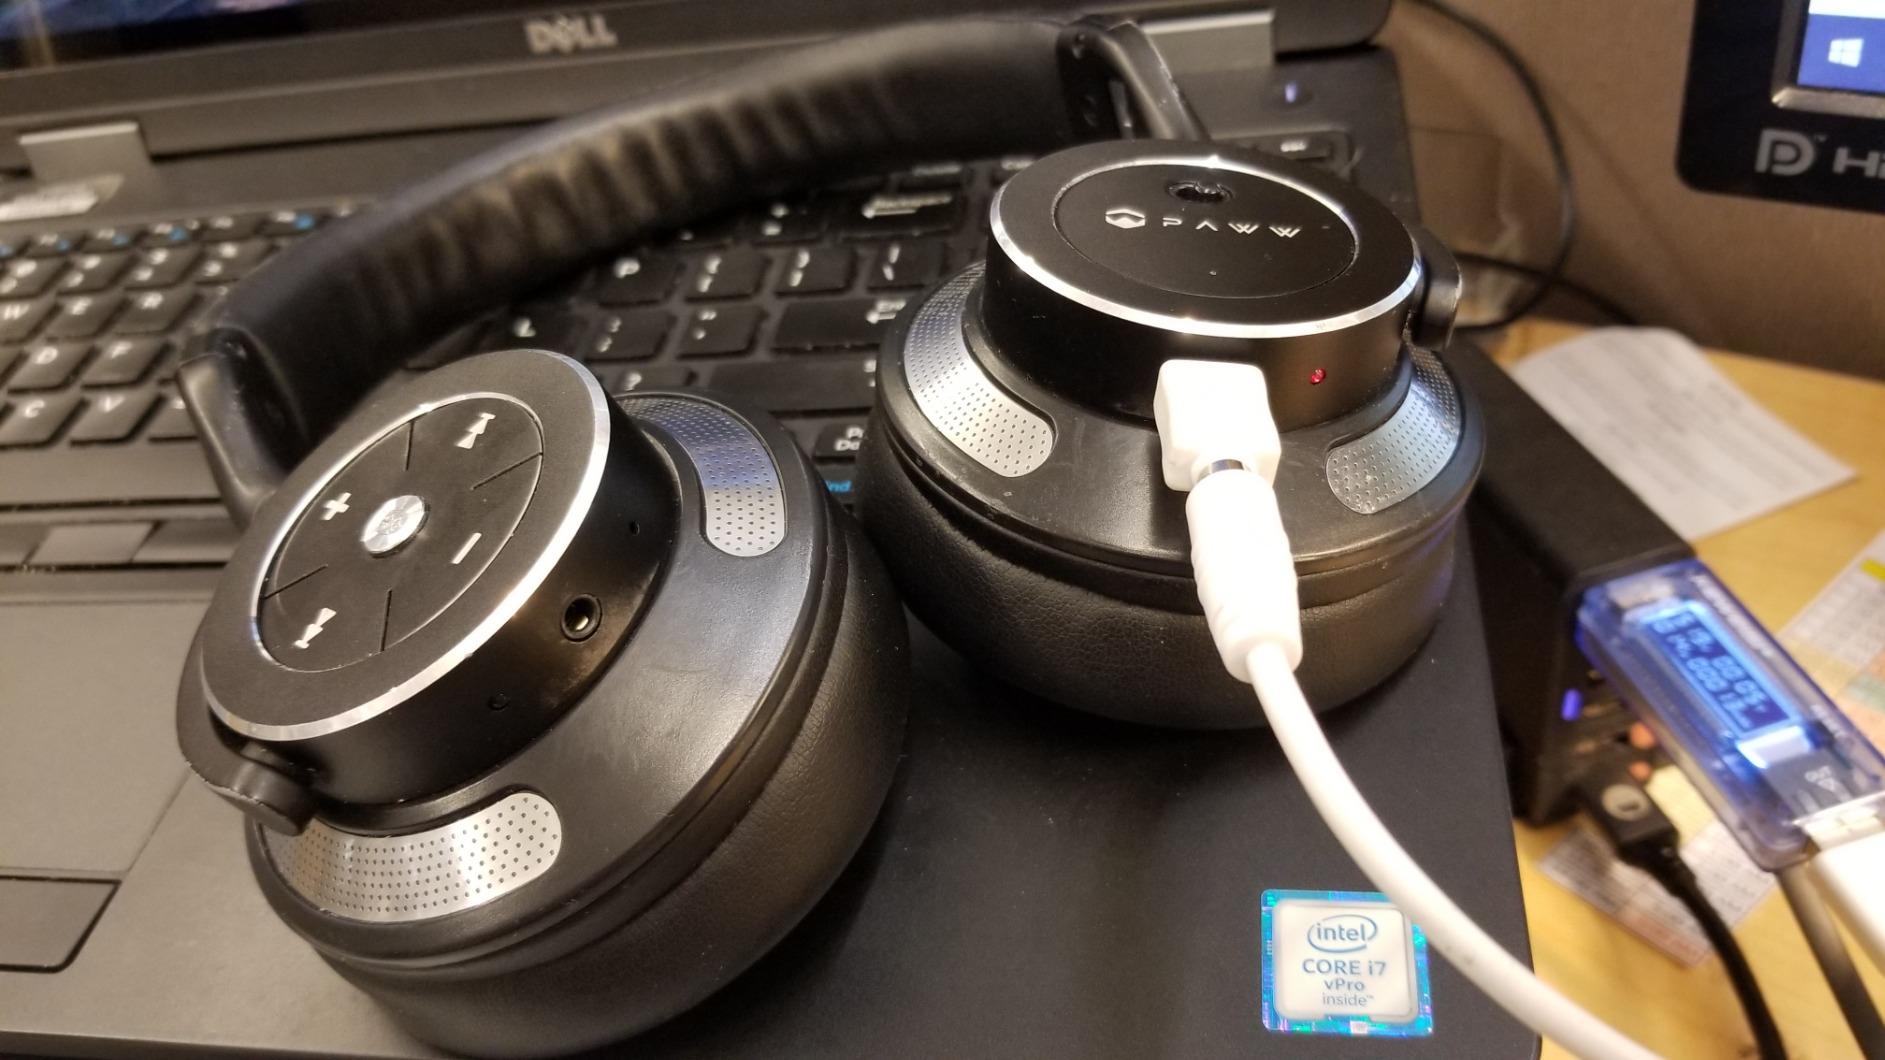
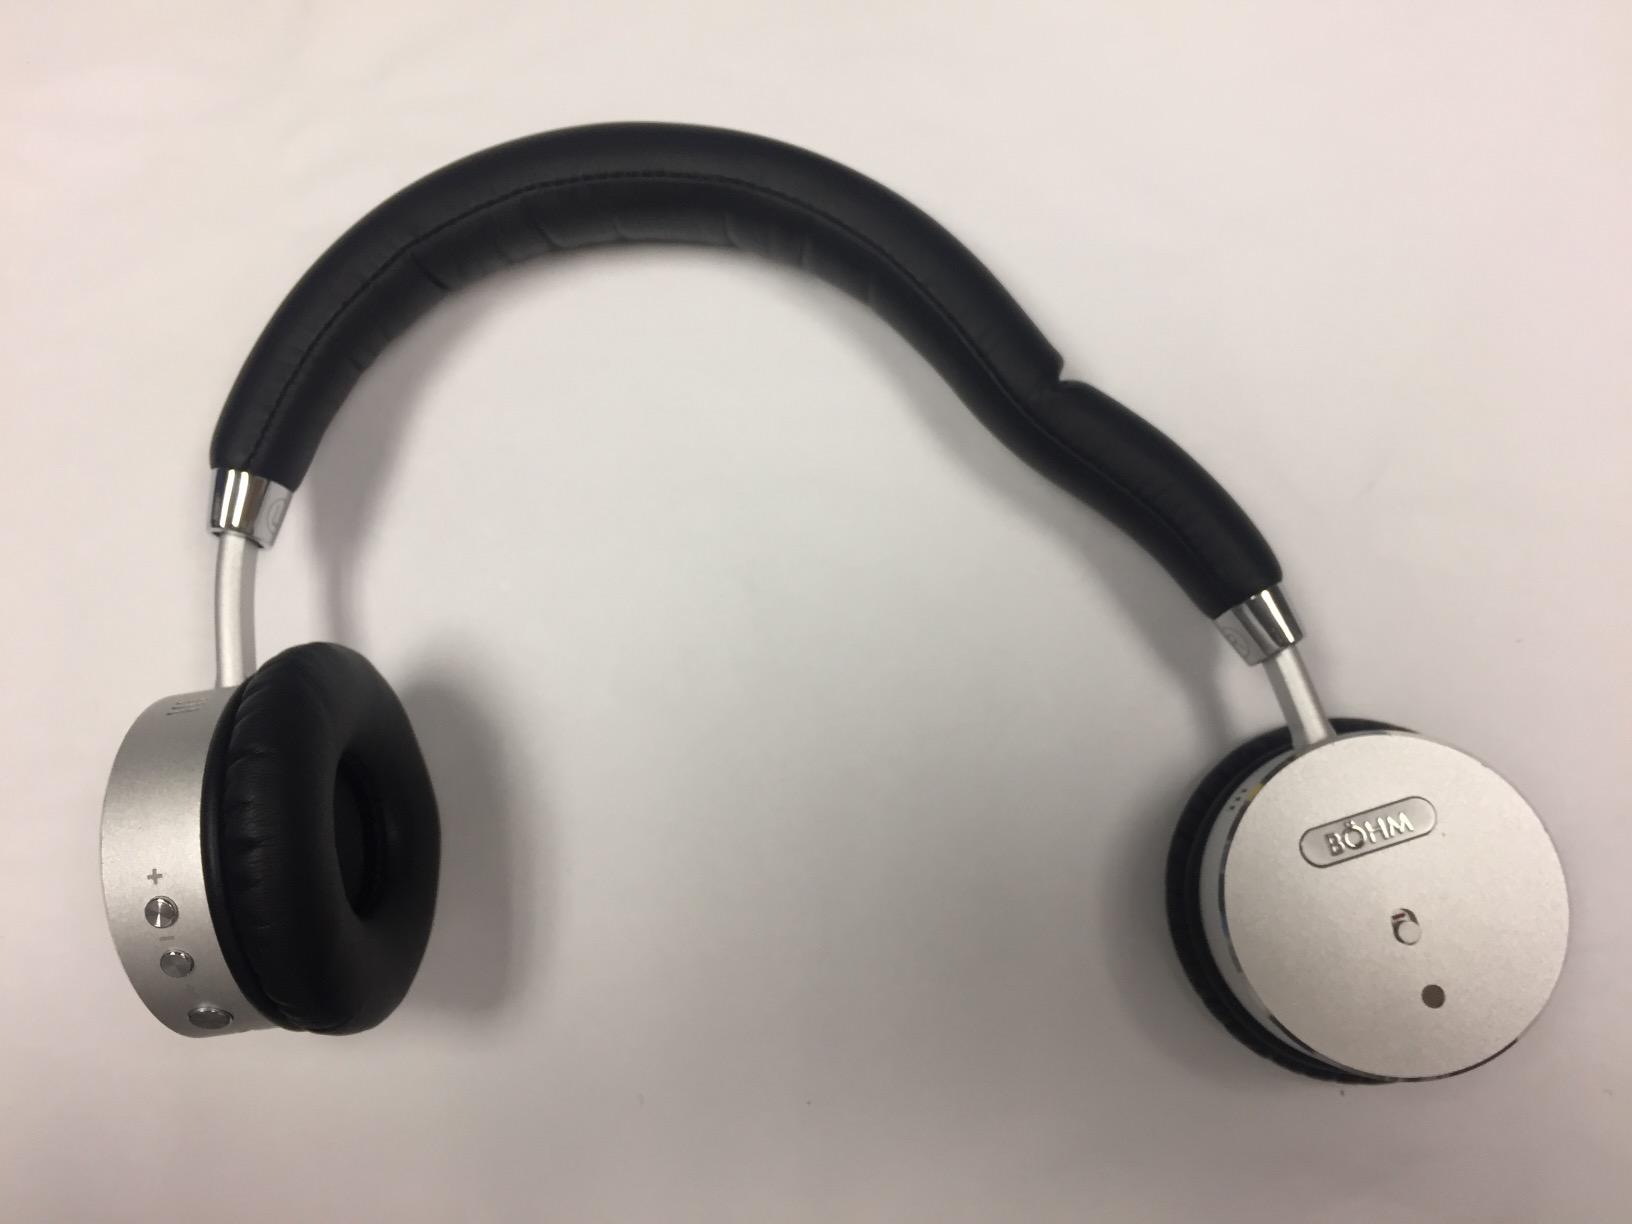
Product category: headphones
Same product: no